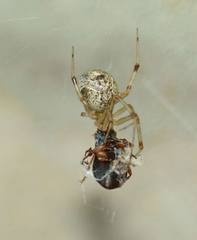
Species: Parasteatoda_tepidariorum